Pope Francis

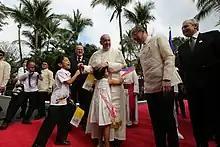
Francis and Philippine president Benigno Aquino III in Manila, 16 January 2015

In January 2017, Francis demanded the resignation of Matthew Festing, the 79th Prince and Grand Master of the Sovereign Military Order of Malta. The Pope's demand was a response to Festing and Cardinal Raymond Leo Burke dismissing Baron Albrecht von Boeselager from his position in the Order of Malta. Fra' Giacomo Dalla Torre del Tempio di Sanguinetto was appointed leader in May 2017.